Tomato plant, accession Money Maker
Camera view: bottom (45 deg); turntable rotation: 120 degrees
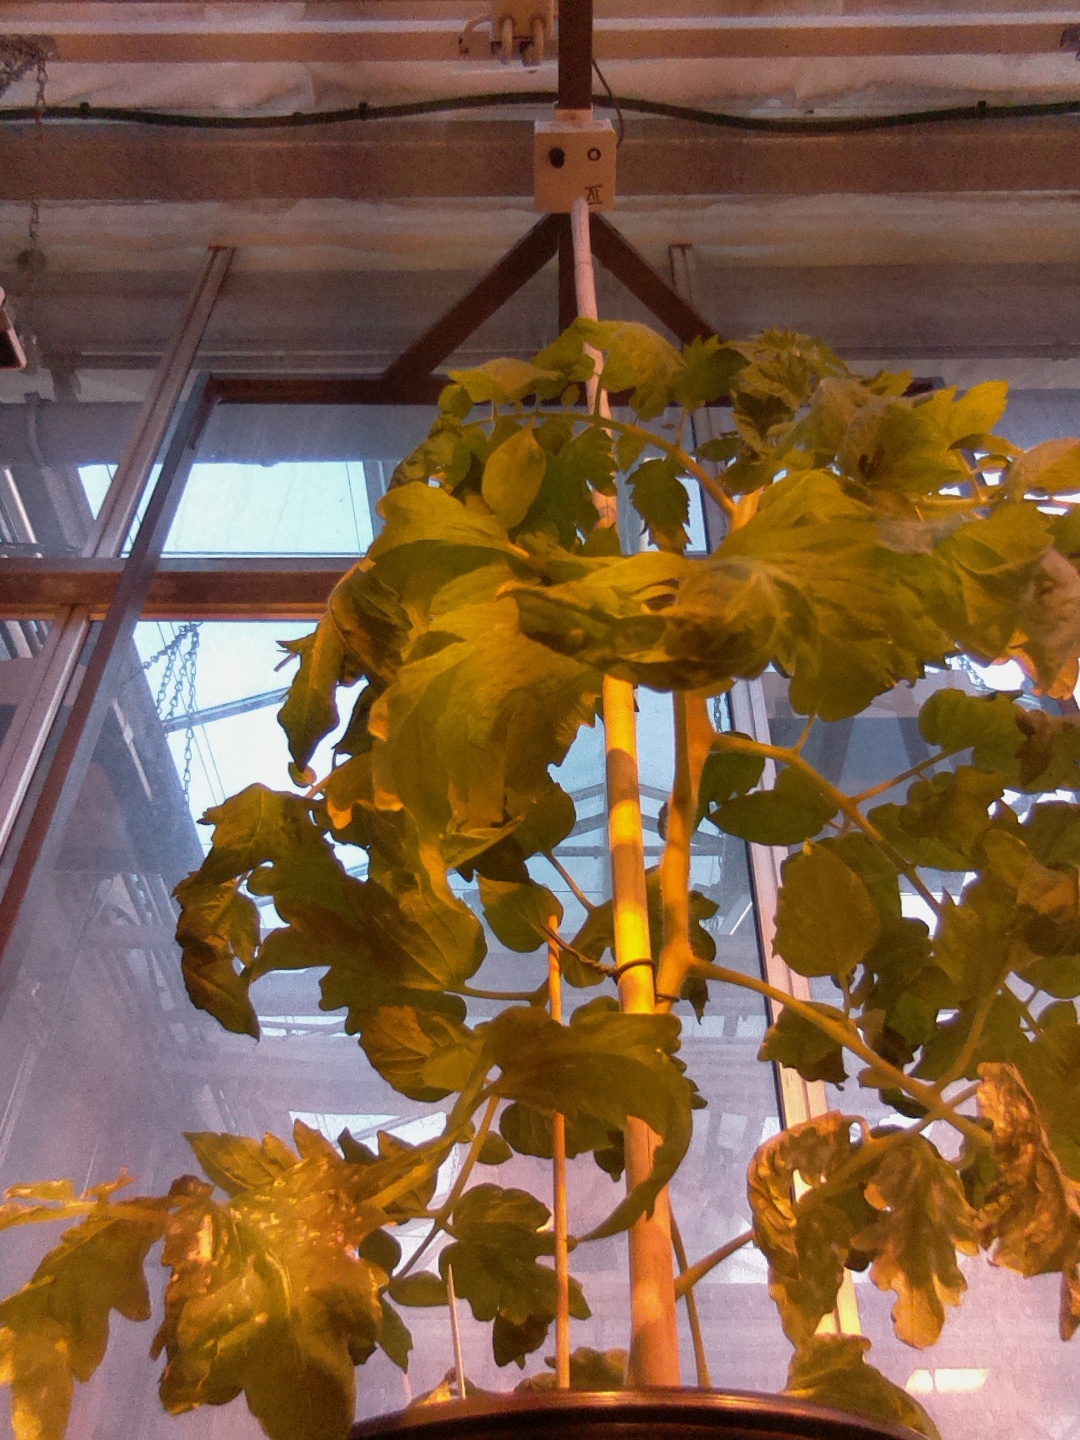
BBCH growth stage 65: Full flowering, 50%-60% of flowers open, first petals falling